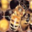
Label: bee